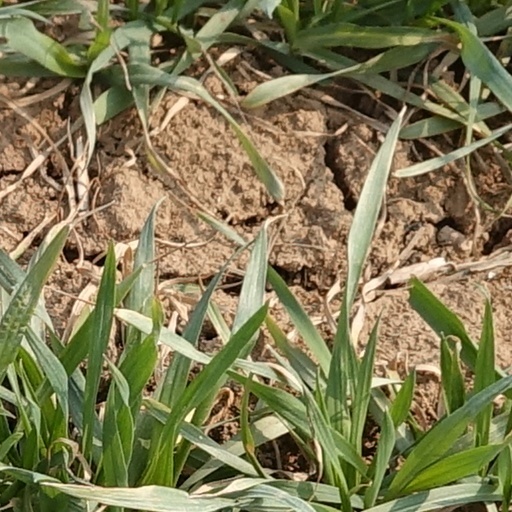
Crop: wheat